Dmesg

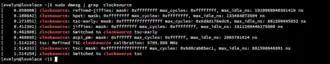
Output of dmesg viewed with grep

The output of dmesg can amount to many complete screens. For this reason, this output is normally reviewed using standard text-manipulation tools such as more, tail, less or grep. Size of the dmesg buffer is limited and the output is often captured in a permanent system logfile via a logging daemon, such as syslog.